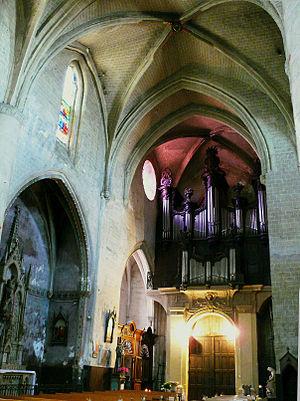
Cathédrale Sainte Marie de Lombez - Grande nef et orgue
Cet article recense les orgues protégés aux monuments historiques en Midi-Pyrénées, France.
L'orgue de tribune de la cathédrale Sainte-Marie de Lombez est un orgue installé sur la tribune de la cathédrale Sainte-Marie de Lombez. Il est classé au titre objet par les monuments historiques.
La cathédrale Sainte-Marie de Lombez est une ancienne cathédrale catholique romaine, située à Lombez, dans le département du Gers, en France. Elle a été le siège du diocèse de Lombez, créé en 1317 et divisé lors du concordat de 1801 entre le diocèse de Bayonne et l’archidiocèse de Toulouse. Elle a été construite aux XIVᵉ et XVᵉ siècles.